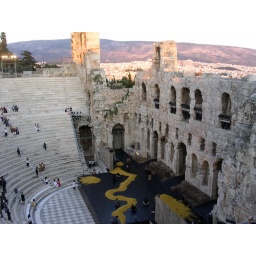
songs of the wanderers under pink athens sky